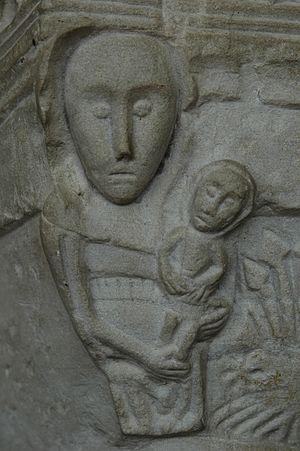
Urcuit est une commune française située dans le département des Pyrénées-Atlantiques, en région Nouvelle-Aquitaine.